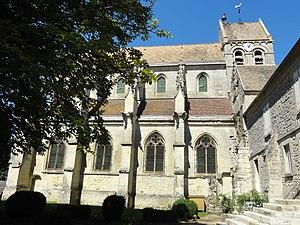
Église Saint-Denis de Serans - voir titre.
L'église Saint-Denis est une église catholique paroissiale située à Serans, en France. L'on ignore pratiquement tout de son histoire. La partie la plus ancienne est le clocher en bâtière, qui est de style roman, et date de la première moitié du XIIᵉ siècle. Le chœur de cette époque fut remplacé quelques années plus tard par une travée voûtée d'ogives. L'église Saint-Denis compte ainsi parmi les quarante églises de l'Oise qui possèdent des voûtes d'ogives romanes. Mais c'est tout ce qui subsiste de cette époque : la seconde travée du chœur, qui se termine par un chevet plat, a été ajoutée au début du XIIIᵉ siècle, et le croisillon sud et la chapelle latérale sud ont été construits, ou reconstruits, sous la même campagne de travaux. La plupart des chapiteaux sont malheureusement abîmés, ou ont été resculptés au XIXᵉ siècle, et la seconde travée du chœur a perdu toute son authenticité lors d'une restauration radicale à cette époque. Mieux conservés sont le croisillon et la chapelle latérale nord, qui sont issus de la reconstruction après la guerre de Cent Ans au début du XVIᵉ siècle.